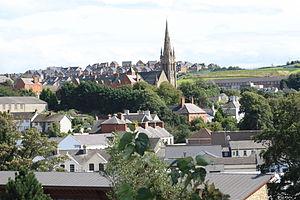
Downpatrick est le chef-lieu du Comté de Down, en Irlande du Nord. Située à environ 33 km au sud de Belfast, elle est devenue une ville de banlieue, avec une activité commerciale et administrative assez importante.